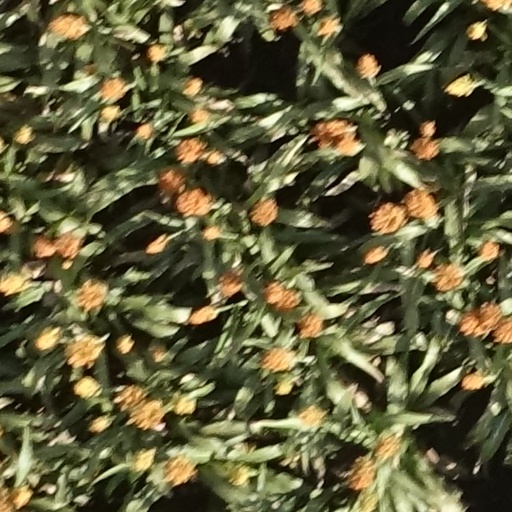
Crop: sorghum